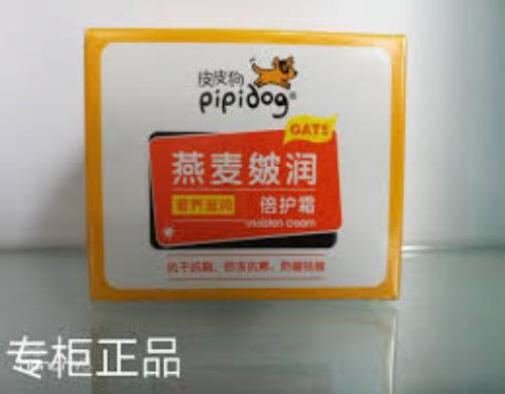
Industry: Necessities